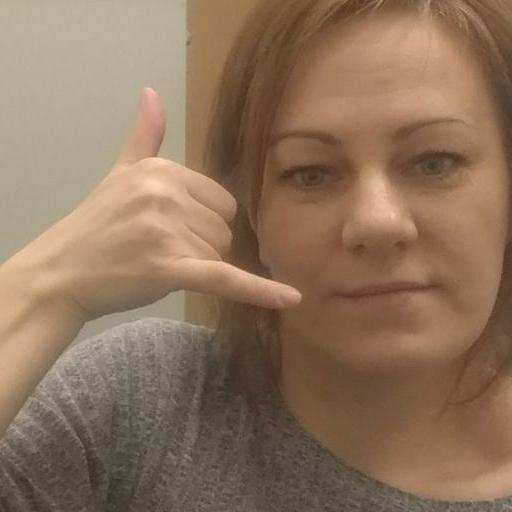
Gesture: call